Trade Winds (film)

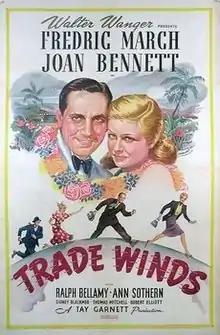
Theatrical poster

Trade Winds is a 1938 American comedy murder mystery film directed by Tay Garnett written by Dorothy Parker, Alan Campbell, and Frank R. Adams, based on the story by Tay Garnett. The film stars Fredric March and Joan Bennett. It was distributed by United Artists, "and" released on December 28, 1938.